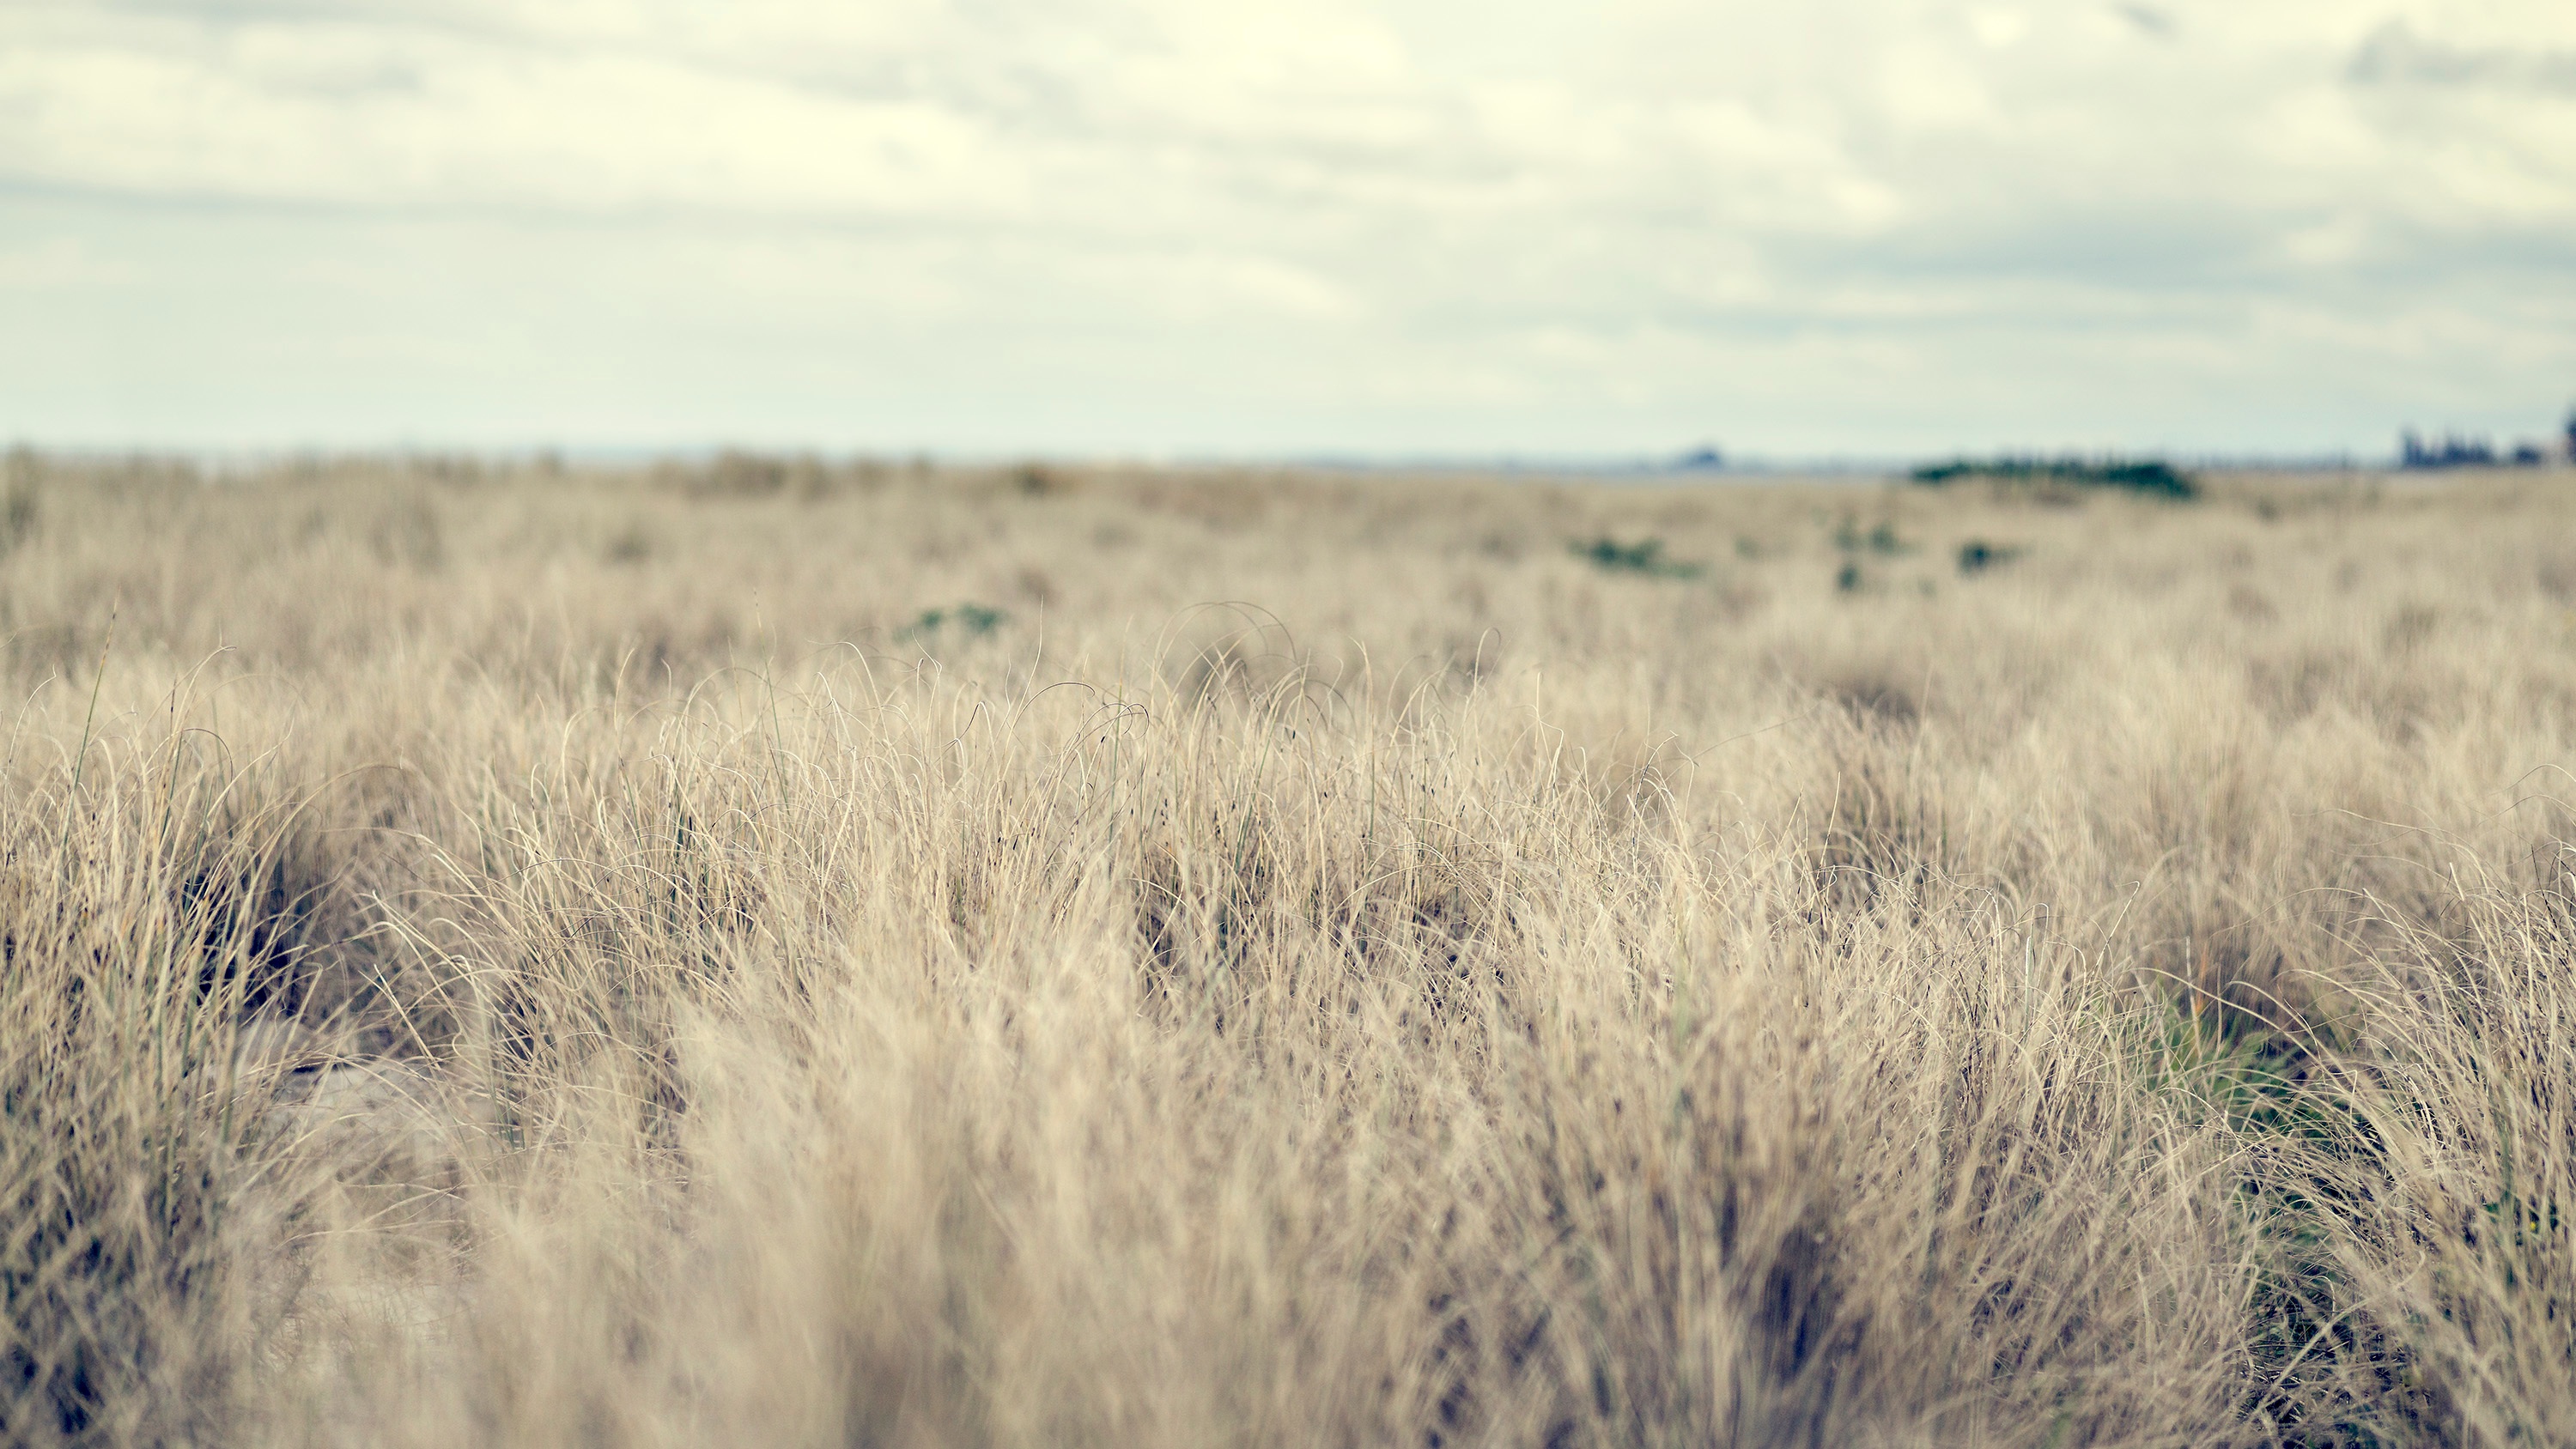
landscape, nature, grass, sand, horizon, marsh, wilderness, field, meadow, prairie, morning, wind, wildlife, savanna, plain, grassland, wetland, habitat, ecosystem, tundra, steppe, rural area, natural environment, atmospheric phenomenon, grass family, ecoregion